List of astronauts educated at the United States Naval Academy

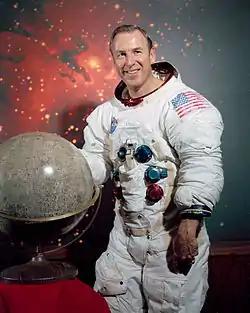
James A. Lovell

, fifty-four United States astronauts have graduated from the United States Naval Academy (USNA), more than from any other undergraduate institution. The Naval Academy is an undergraduate college in Annapolis, Maryland, with the mission of educating and commissioning officers for the United States Navy and Marine Corps. During the latter half of the 19th century and the first decades of the 20th, the United States Naval Academy was the primary source of U.S. Navy and Marine Corps officers, with the class of 1881 being the first to provide officers to the Marine Corps. Graduates of the Academy are also given the option of entering the United States Army or United States Air Force; known as cross-commissioning. Most Midshipmen are admitted through the congressional appointment system. The curriculum emphasizes various fields of engineering. Graduates who enter aviation and space-related fields have the opportunity to be selected for astronaut training by the National Aeronautics and Space Administration (NASA).